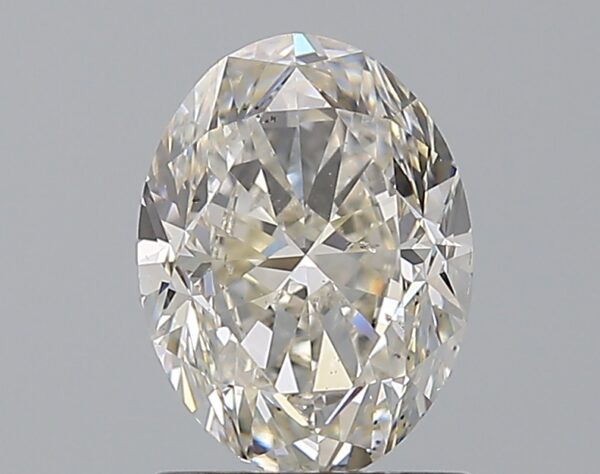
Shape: oval
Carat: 1.5
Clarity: SI1
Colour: L
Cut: GD
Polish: EX
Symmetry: EX
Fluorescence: M
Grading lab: GIA
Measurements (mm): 8.23 x 6.18 x 4.2